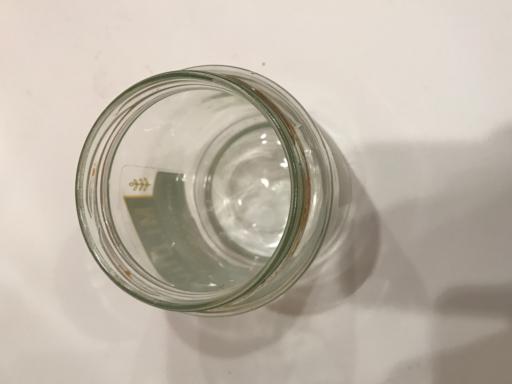
Label: glass